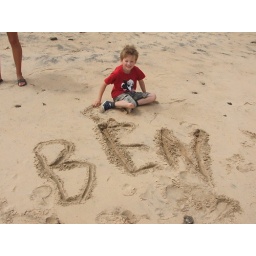
We had this beach almost to ourselves, it was good fun writing in the sand